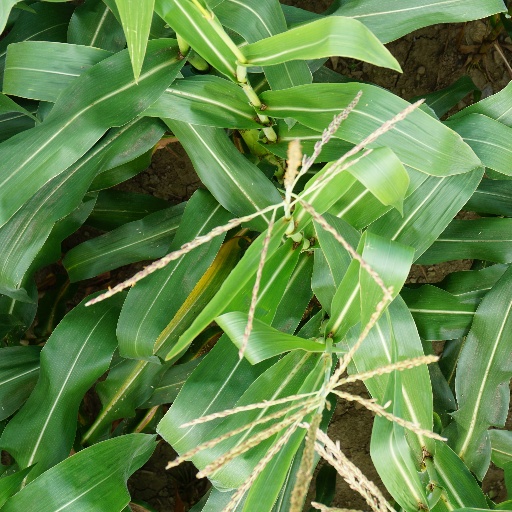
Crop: maize; corn